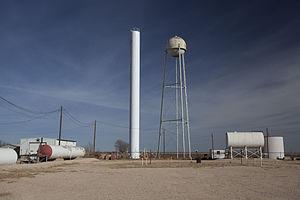
La ville américaine de New Home est située dans le comté de Lynn, dans l’État du Texas. Elle comptait 334 habitants lors du recensement de 2010.